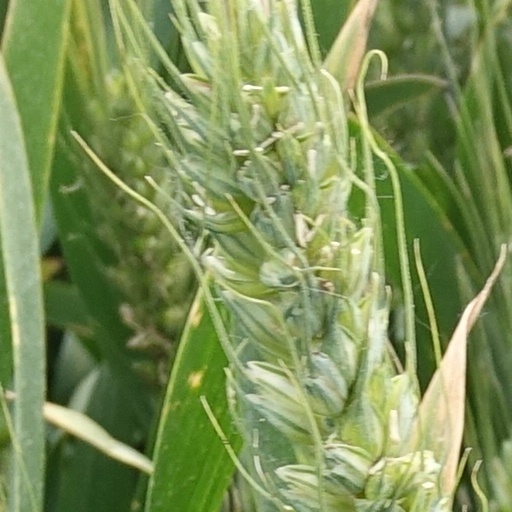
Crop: wheat